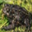
Label: frog